Pātaka Art + Museum

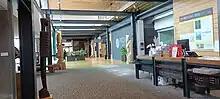
Foyer

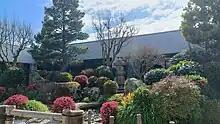
Japanese garden at Pātaka

Architecture + was the architectural firm that designed Pātaka. They transformed a 1970s office building that already housed the Porirua City Library, Whitireia's performance space and Page 90 gallery.